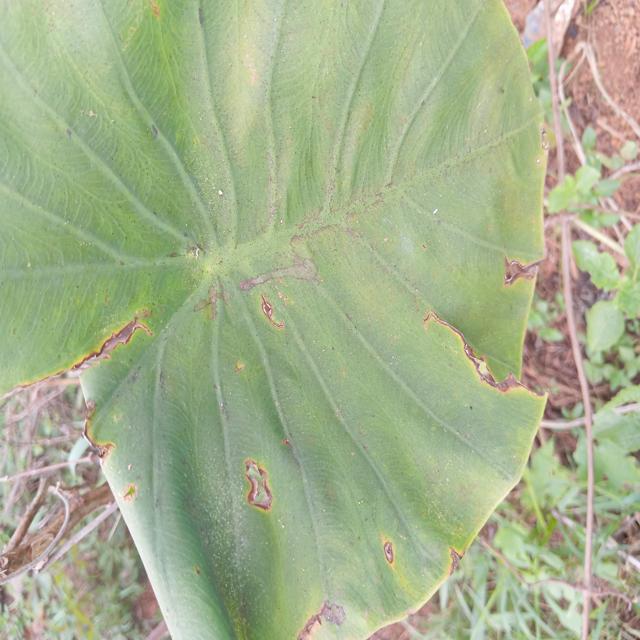
Label: Mid_Blight